Grande Odalisque

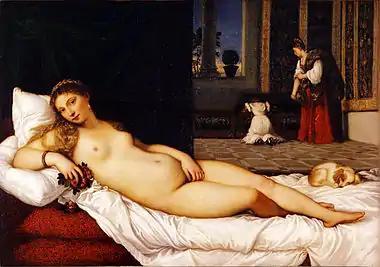
"Venus of Urbino" ( 1534), Titian

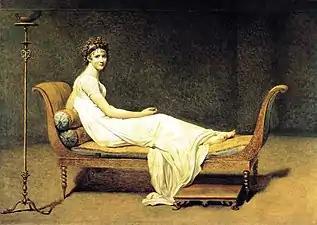
"Portrait of Madame Récamier" (1800), Jacques-Louis David

Ingres portrays a concubine in languid pose as seen from behind with distorted proportions. The small head, elongated limbs, and cool color scheme all reveal influences from Mannerists such as Parmigianino, whose "Madonna with the Long Neck" was also famous for anatomical distortion.